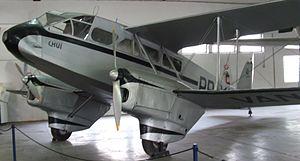
Le de Havilland DH.89 Dragon Rapide est un avion civil britannique apparu peu avant la Seconde Guerre mondiale construit par de Havilland, utilisé dans le transport de passagers à court rayon d'action. Il a été utilisé aussi bien par des compagnies aériennes civiles que par des forces armées, jusqu'à la fin des années 1950, malgré sa construction dépassée en contreplaqué de bois.